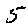
Label: 5